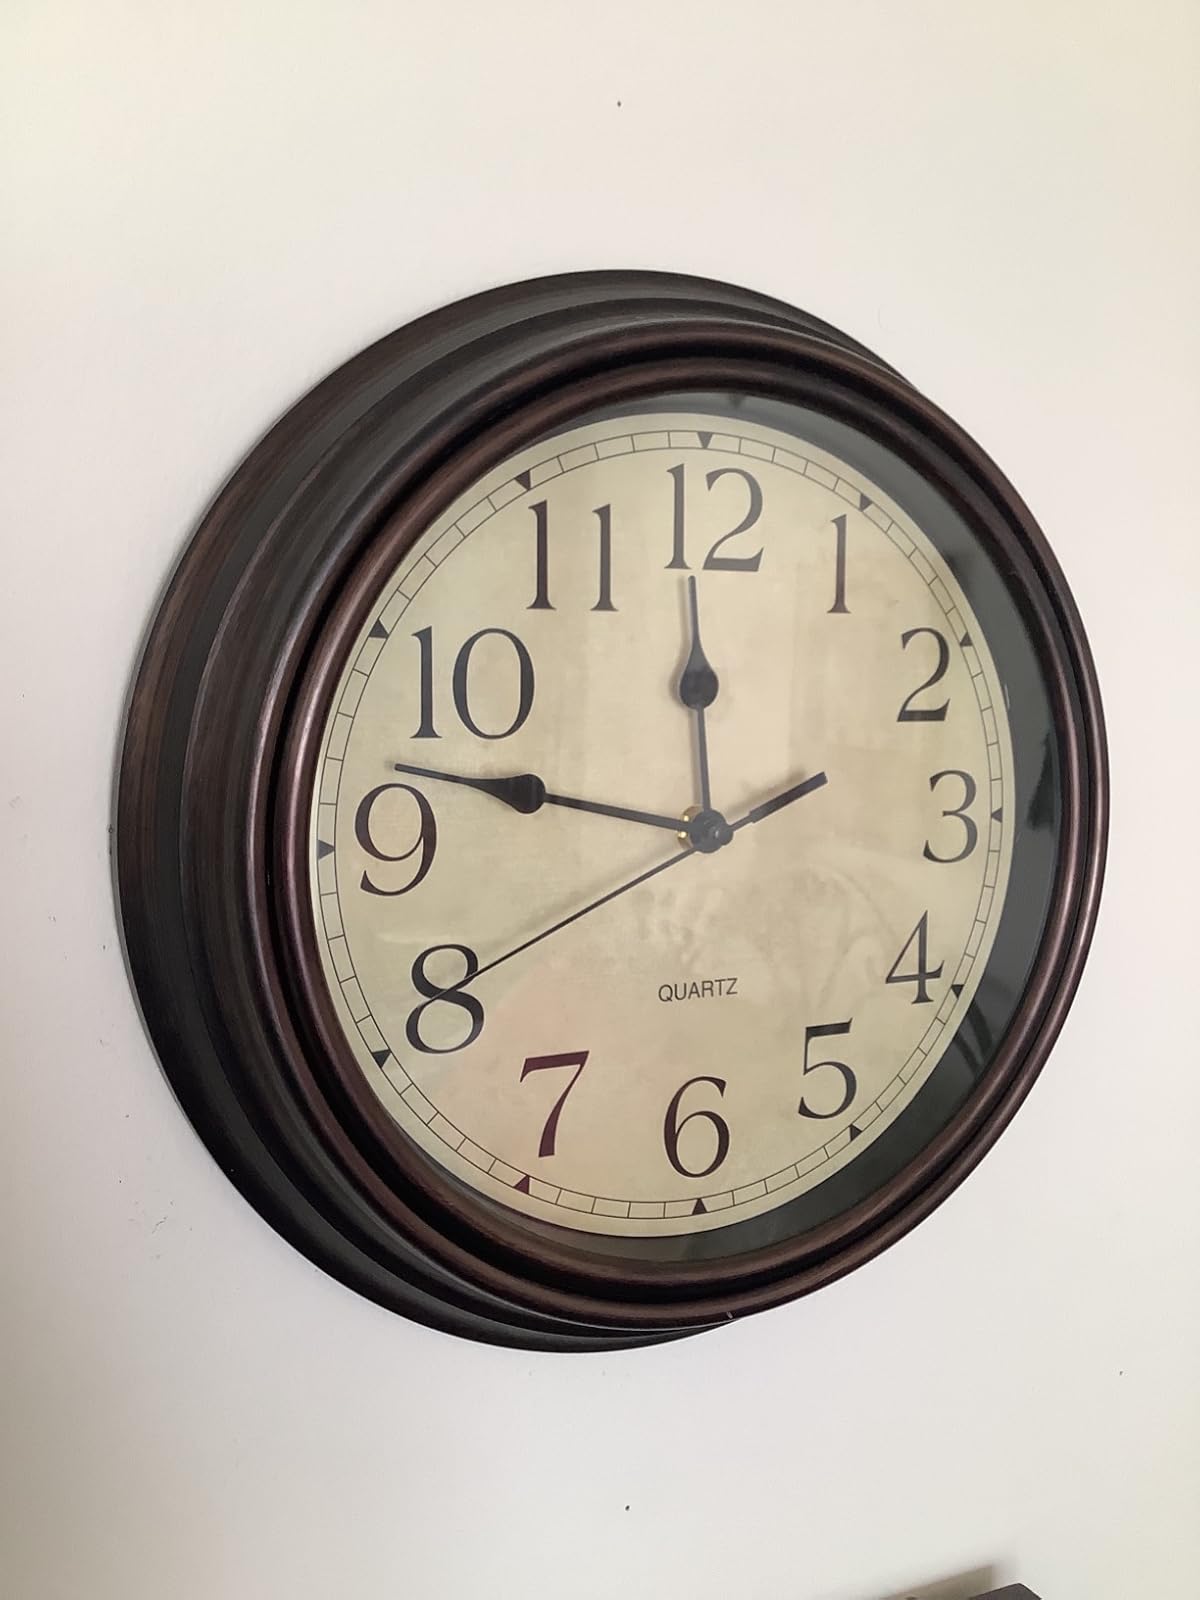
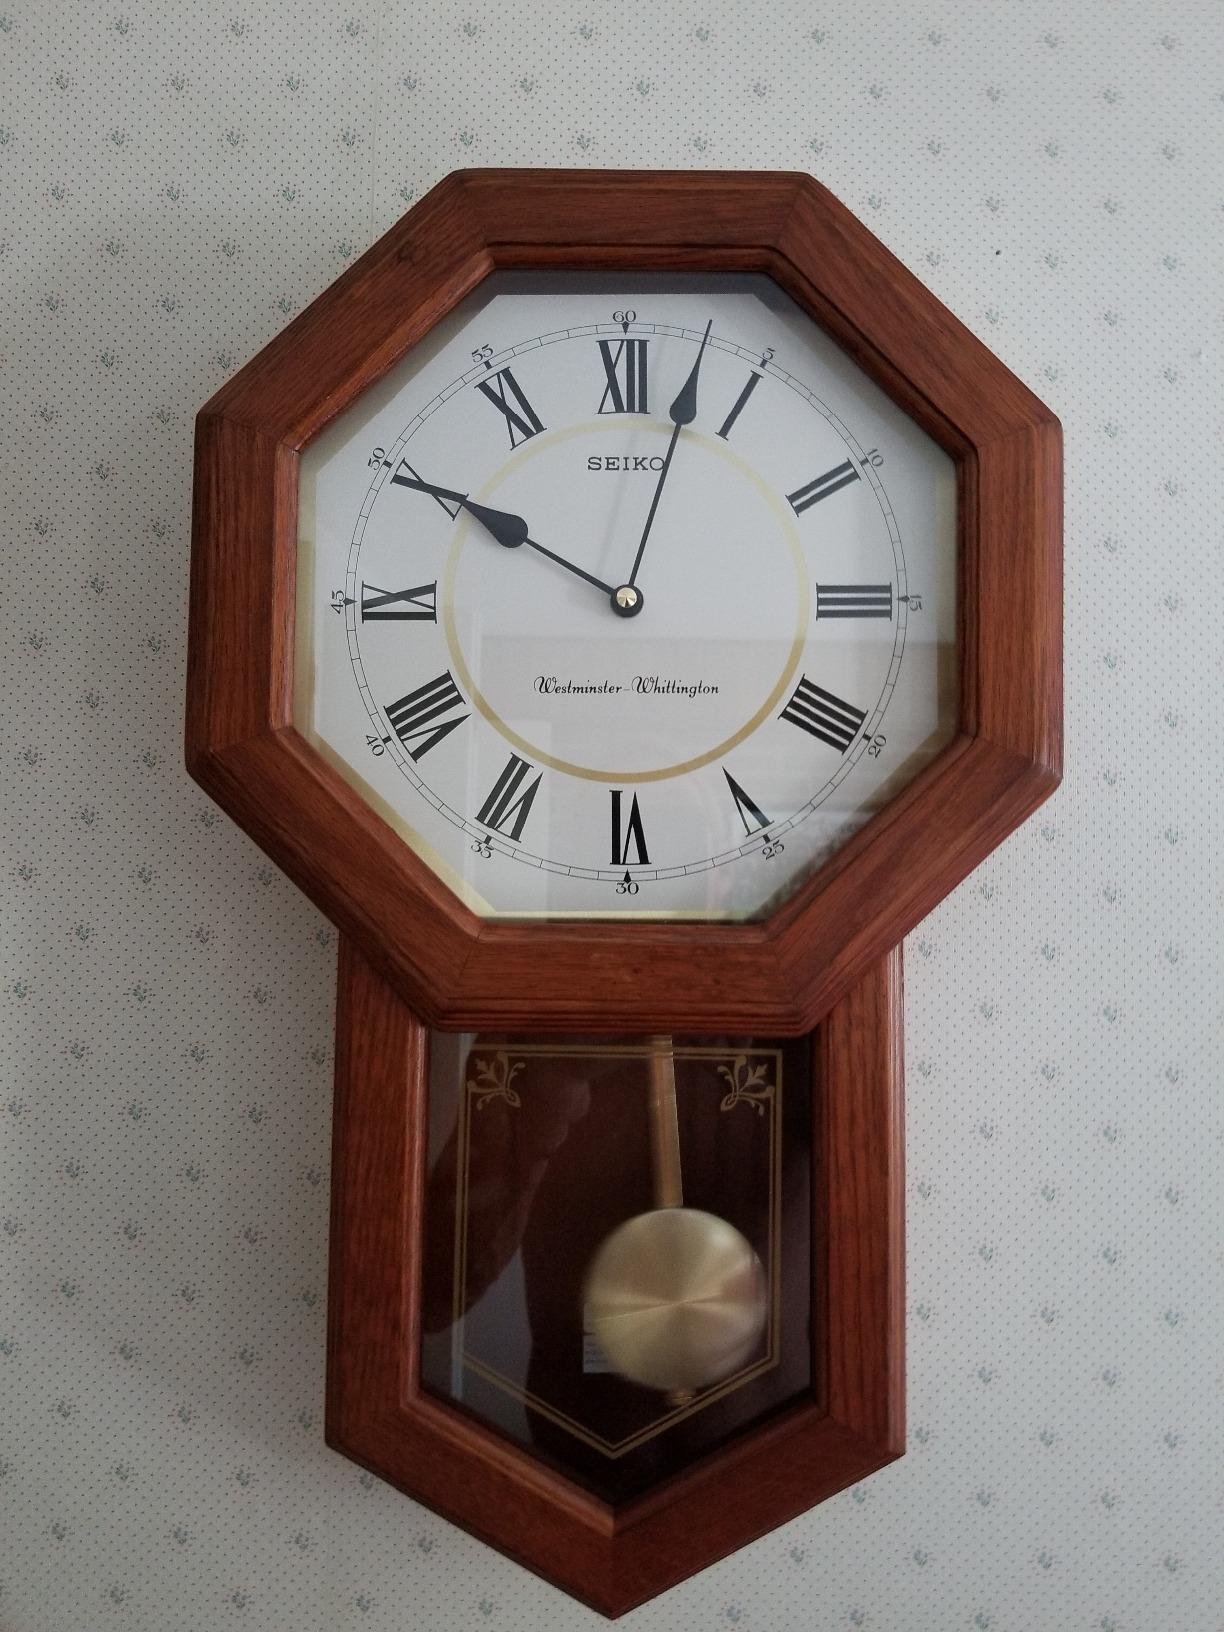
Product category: clock
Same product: no